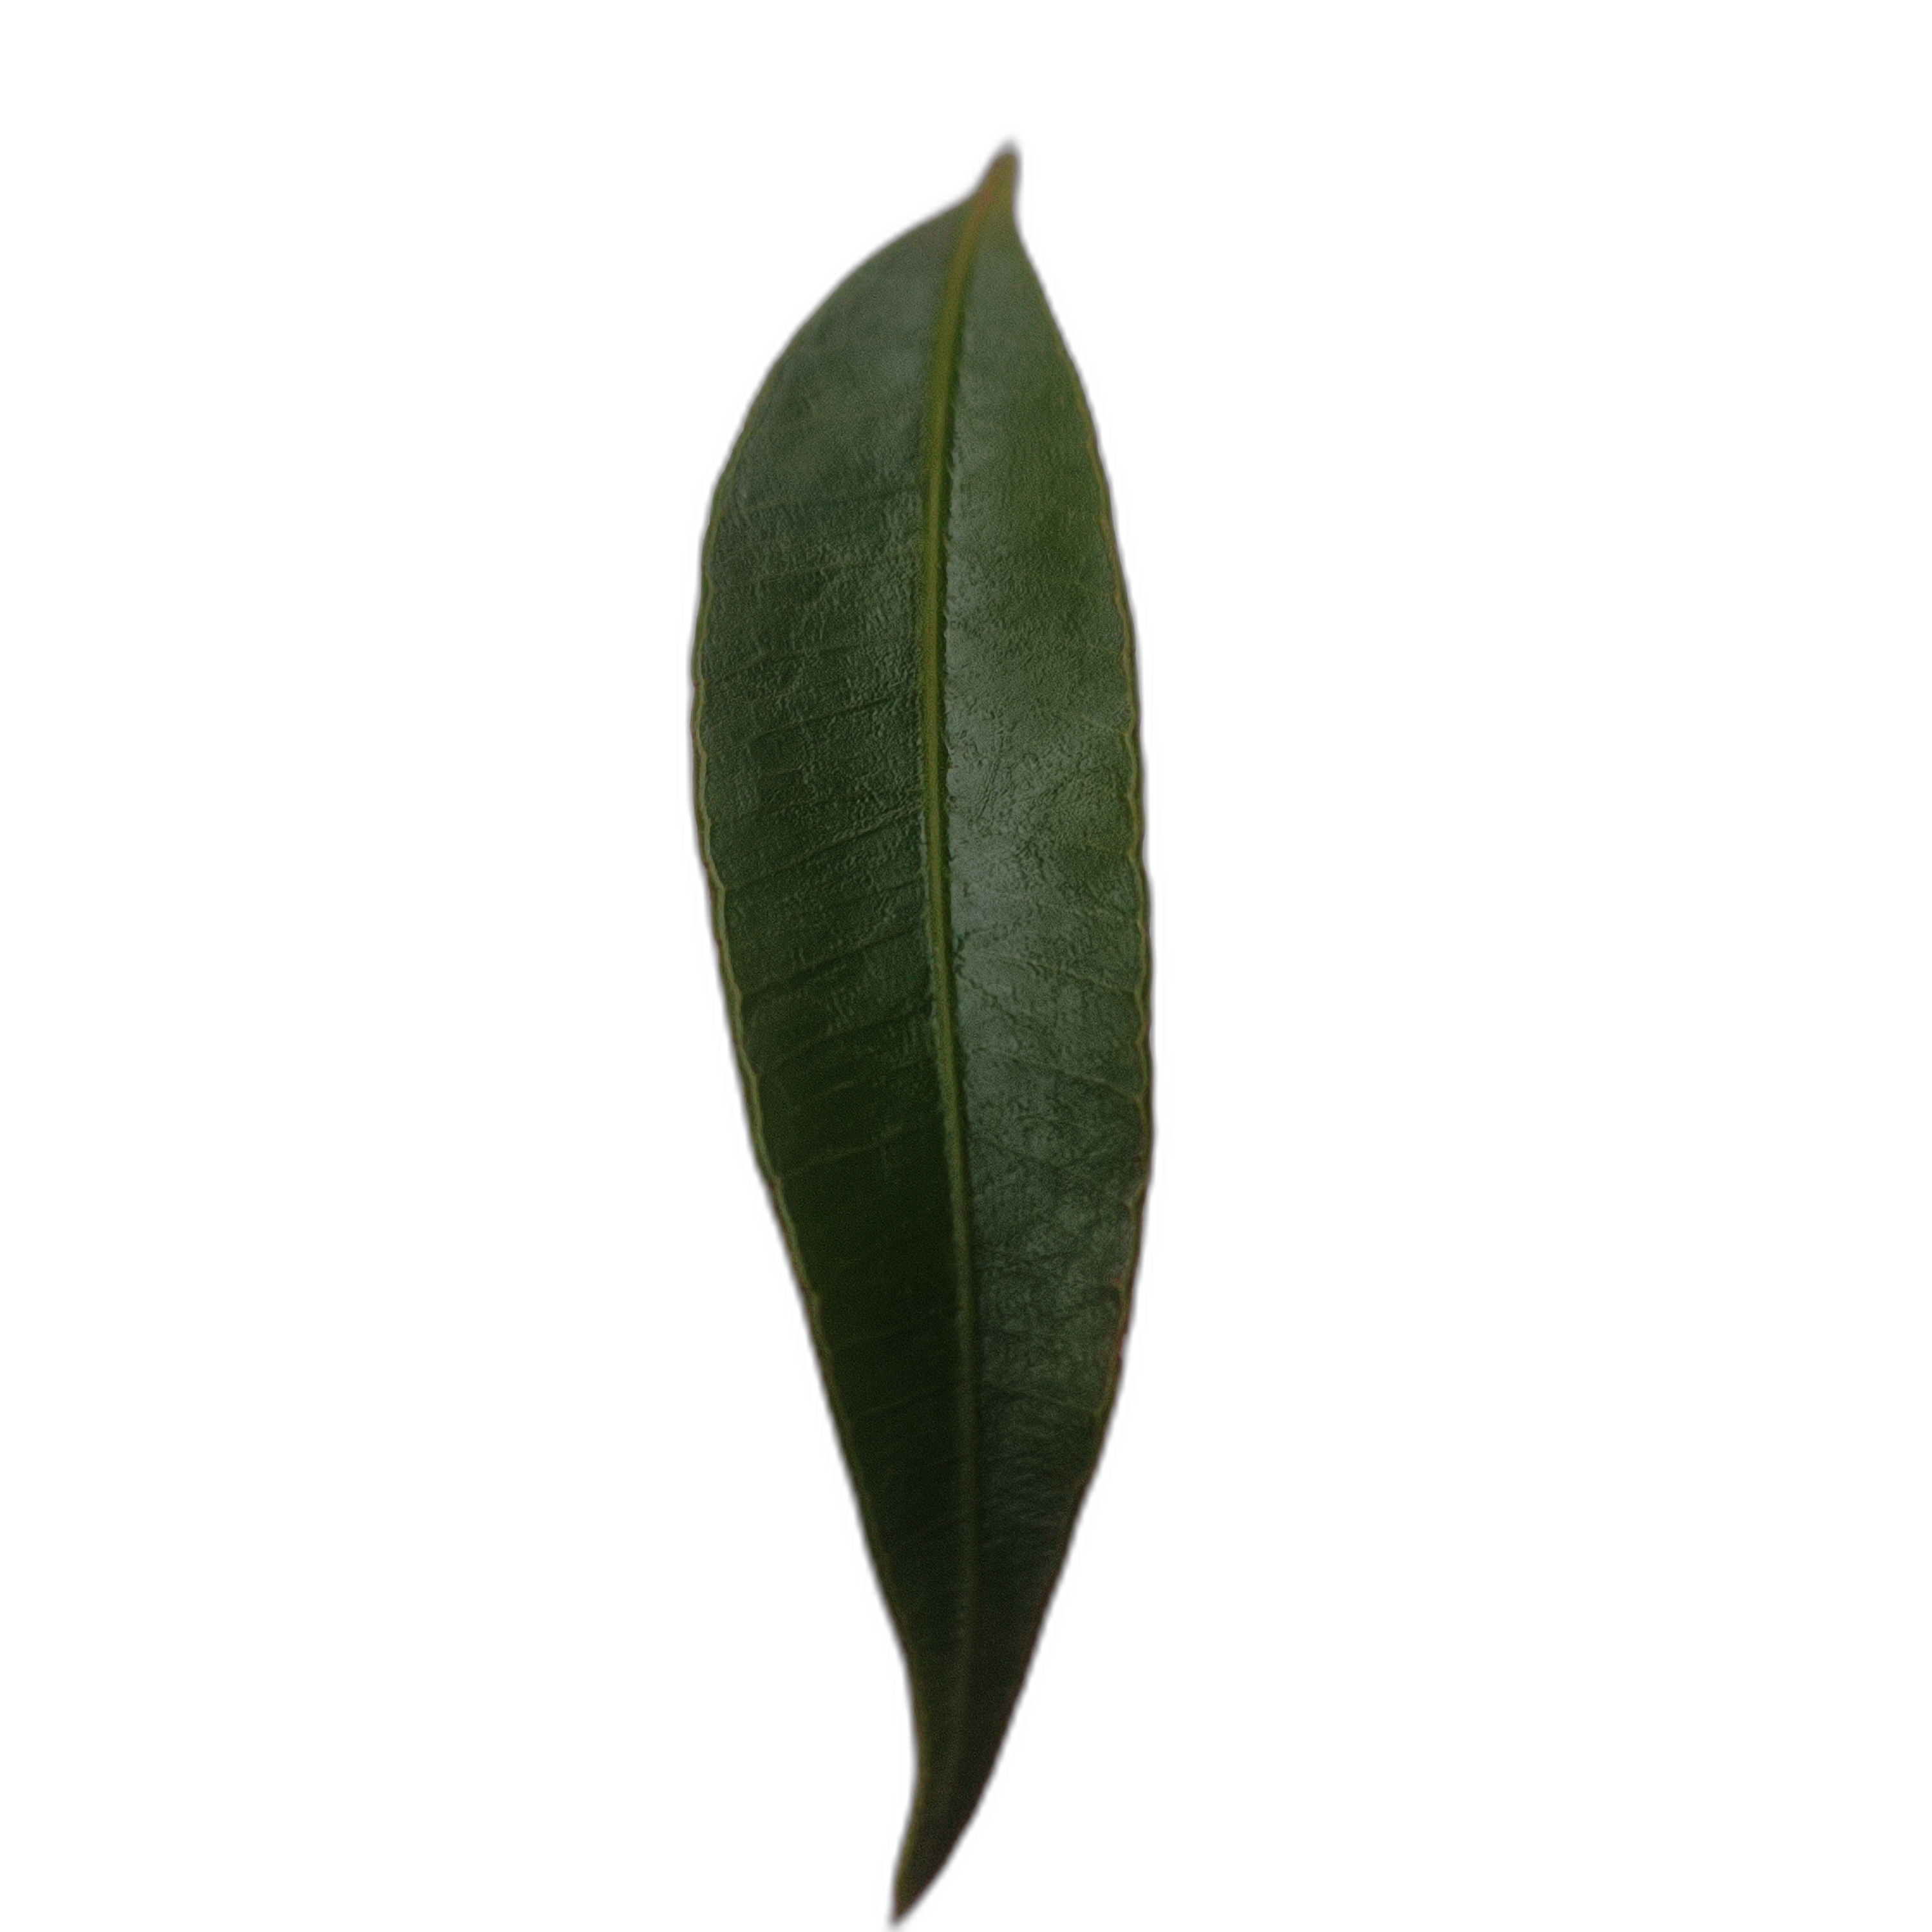
Label: healthy